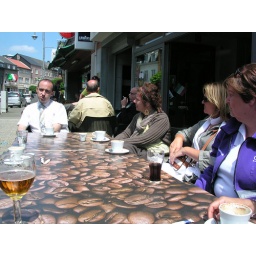
Met de fiets door Winterslag! We eindigden op het terras van La Posta in de Vennestraat!